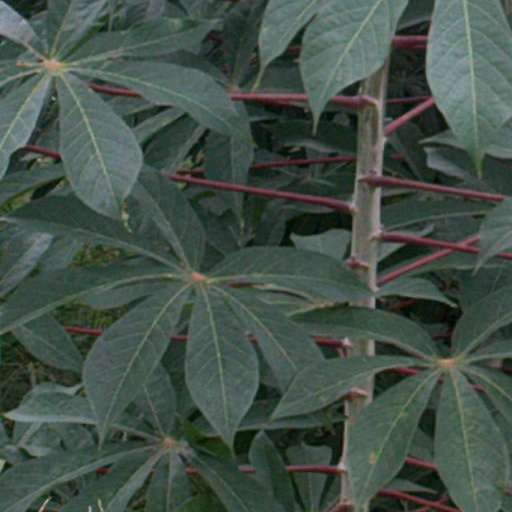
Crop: cassava